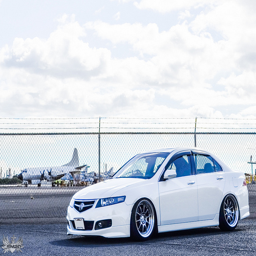
A white car parked outside the fence of an airport.
A white car with chrome rims parked next to a fence.
A lone car is parked next to the fence.
White car parked in front of a chain link fence bordering an airport
A white car parked by fence with jet airliner in the background.